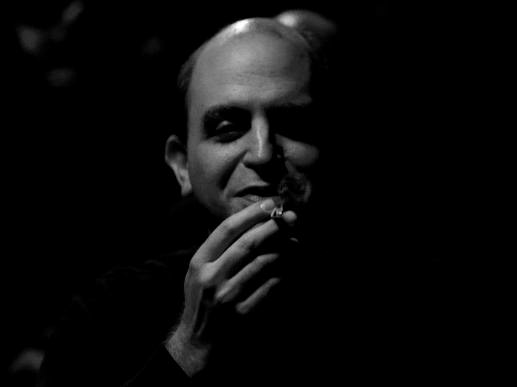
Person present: Yes